Corinth (municipality)

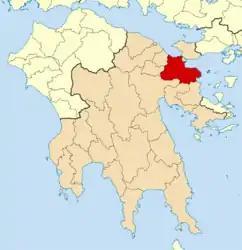

The municipality of Corinth is a Greek municipality located in the Peleponnese region established on 1 January 2011 under the Kallikratis Plan for local government reform. The municipality is made up of five previous municipalities: Assos-Lechaio, Corinth, Saronikos, Tenea and Solygeia. The area of the new municipality is 611.29 square kilometers and it has a population of 55,641, based on the 2021 census. The seat of the municipality is Corinth and its symbol is the Pegasus.